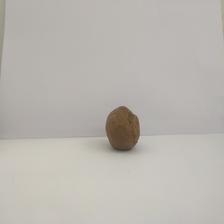
Size: Spoiled